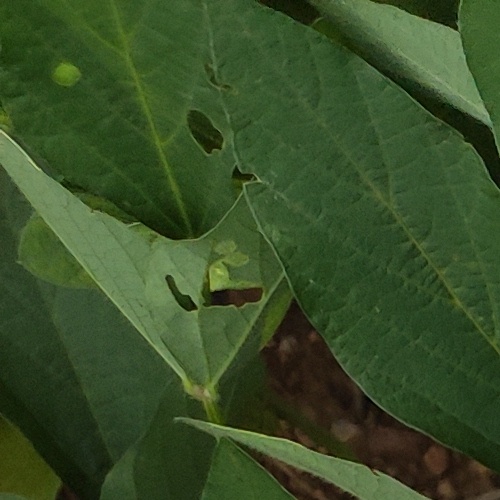
Label: Caterpillar